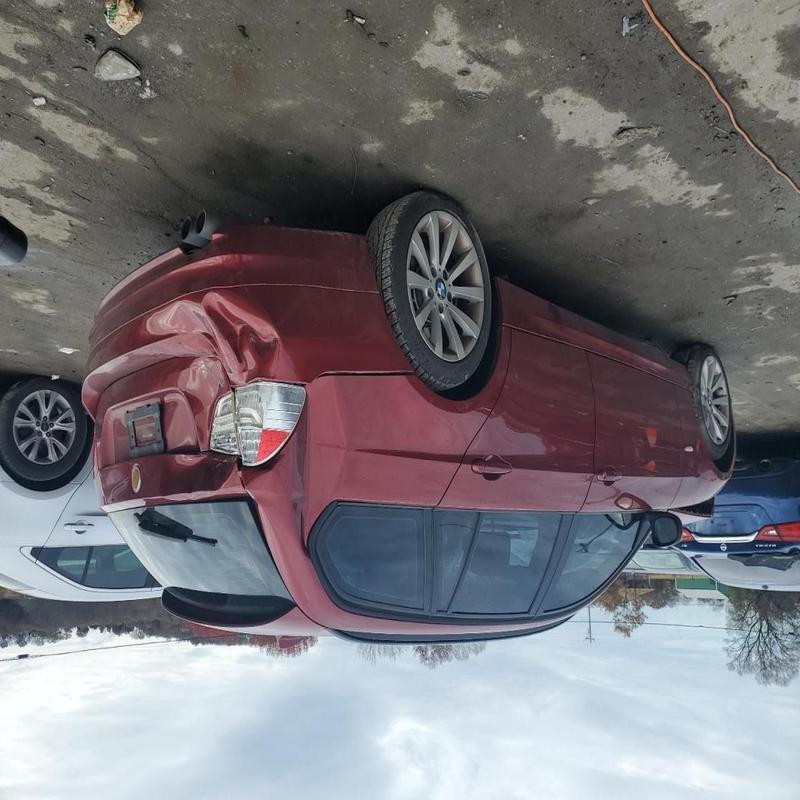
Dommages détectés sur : aile arrière gauche, malle, feu arrière gauche, pare-choc arrière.
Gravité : majeur